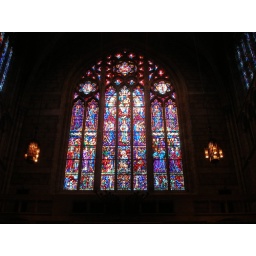
big stained glass window in pu chapel